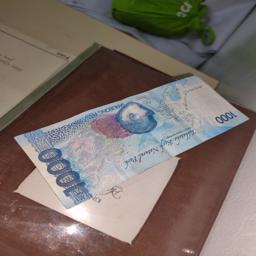
Label: 1000_Old_Back